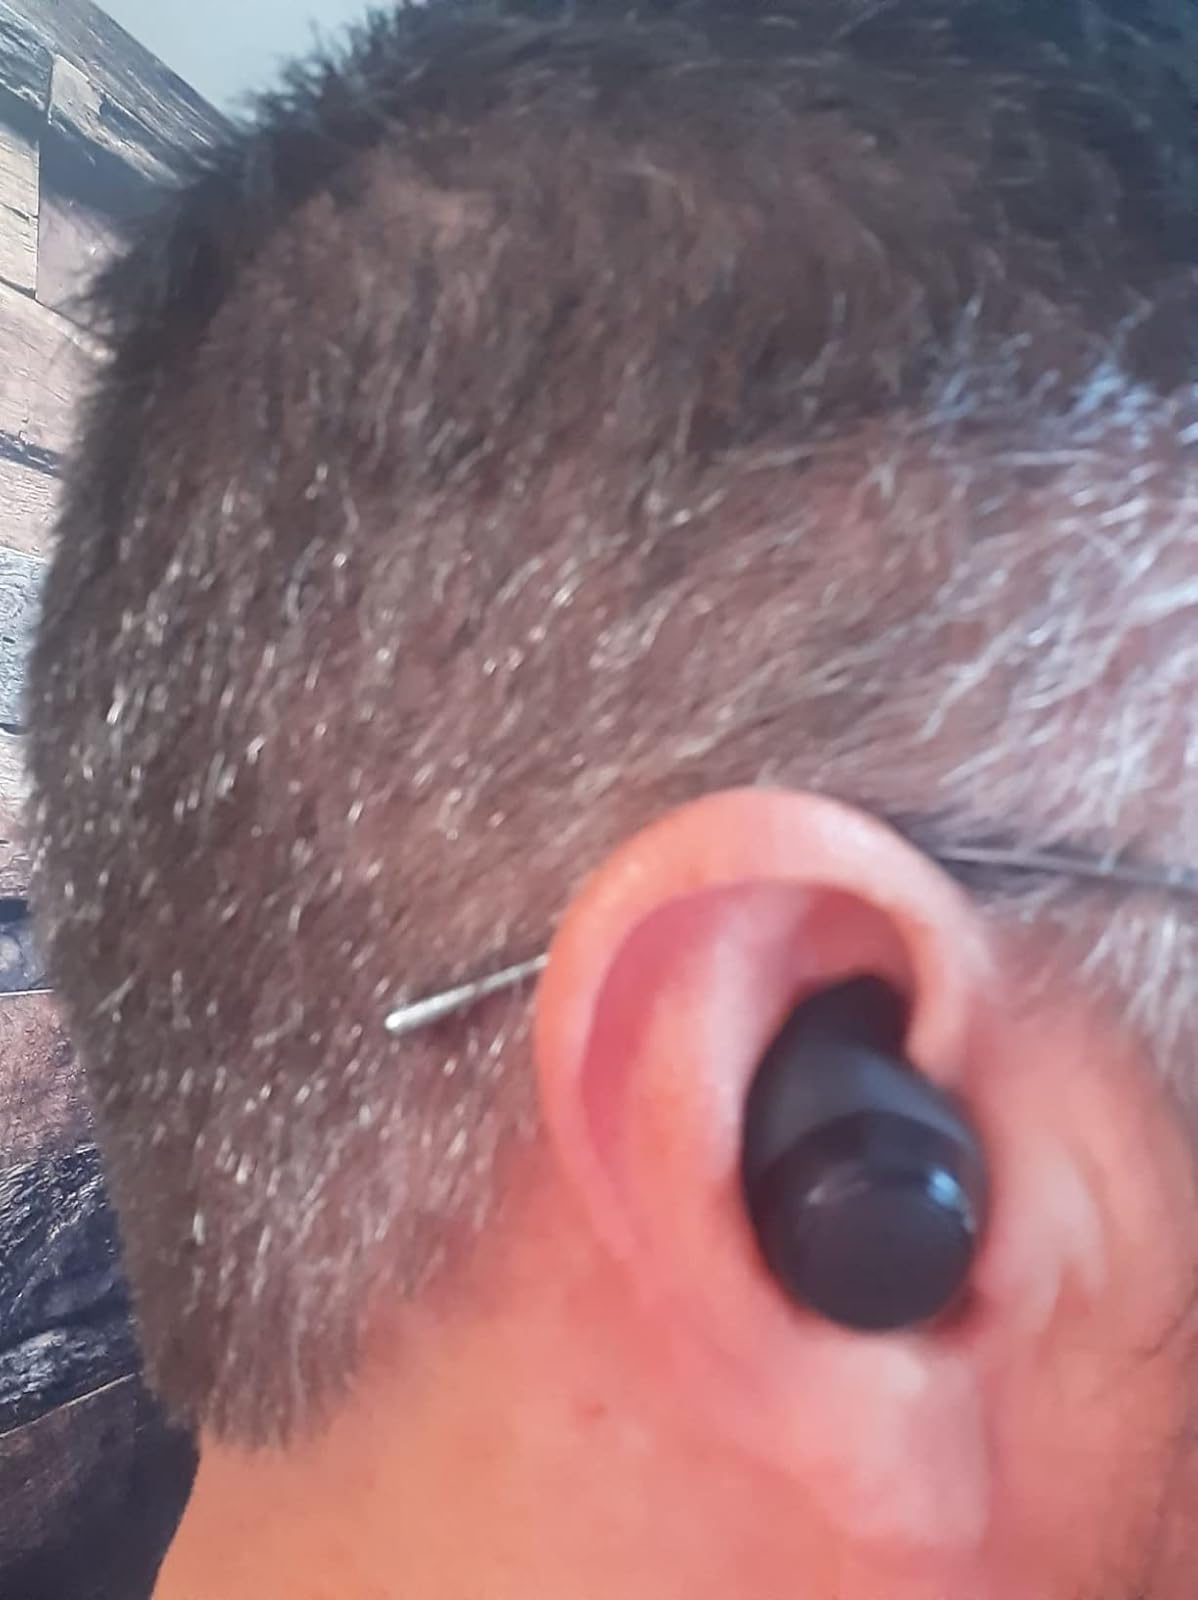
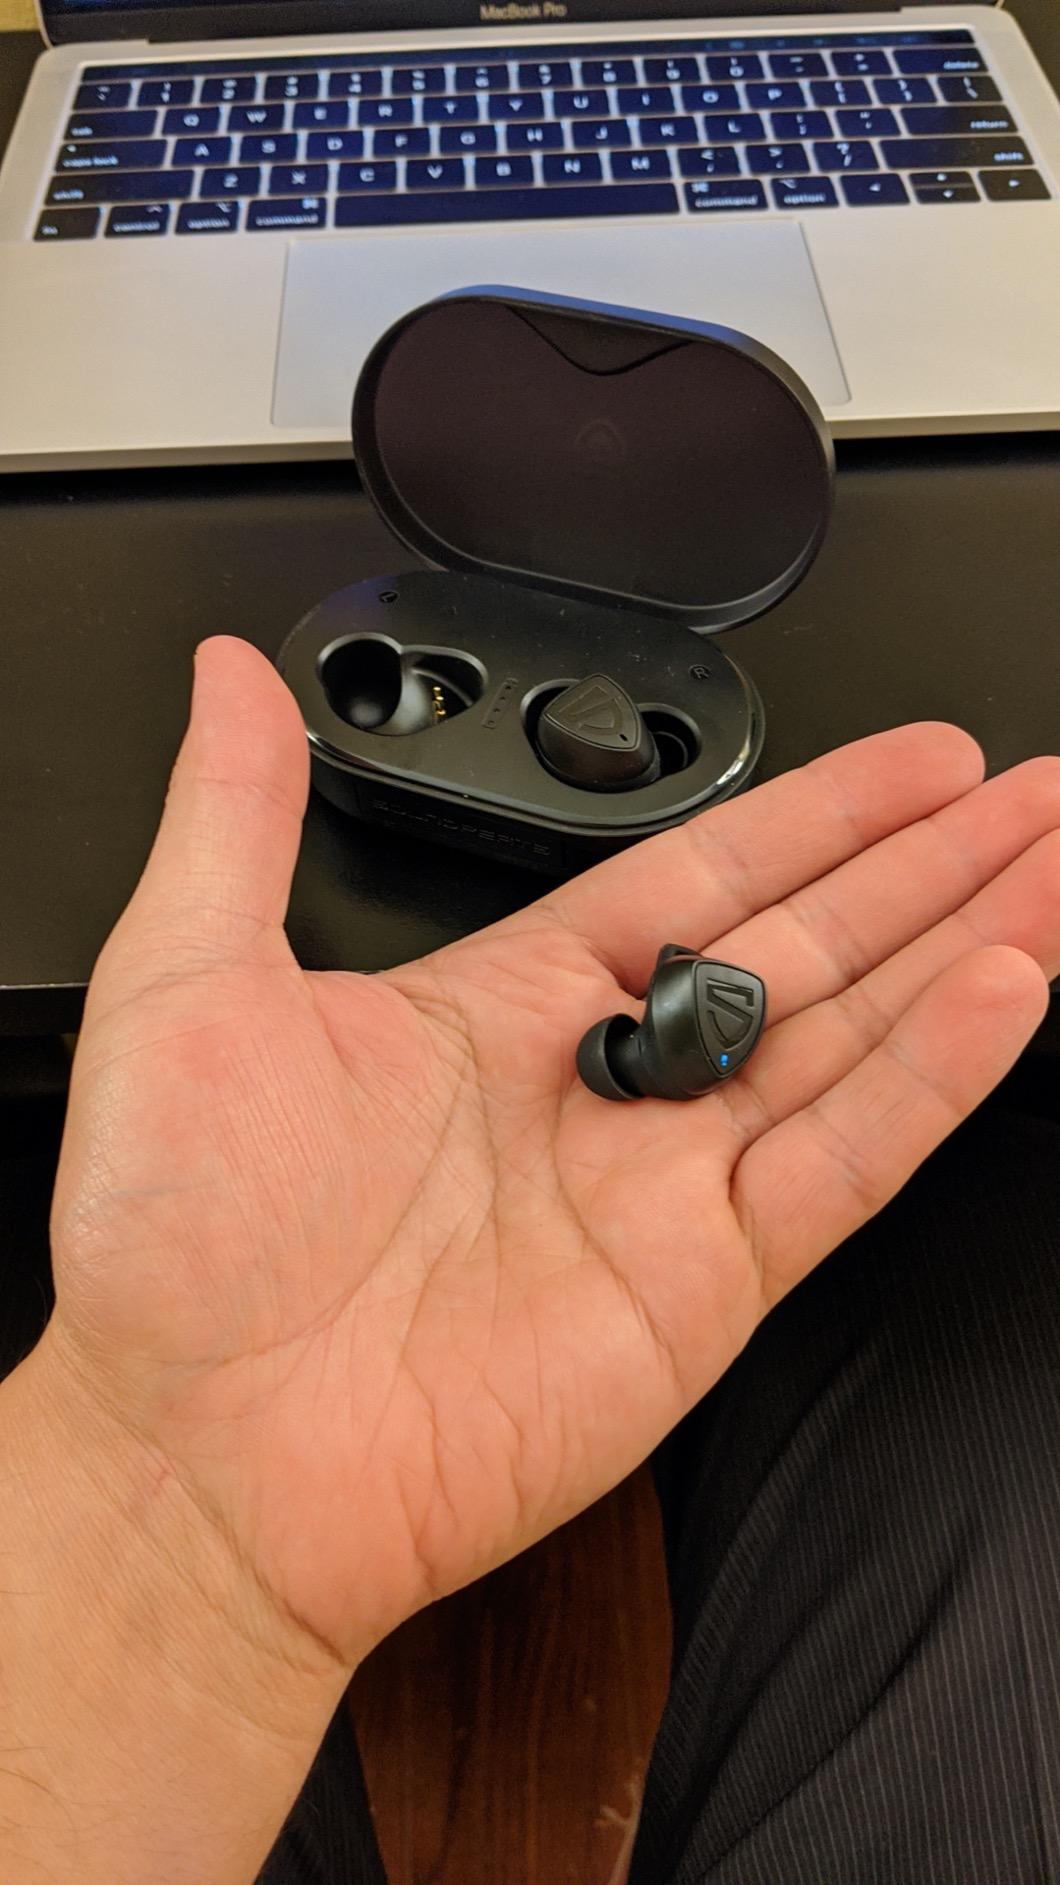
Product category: earbuds
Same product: no